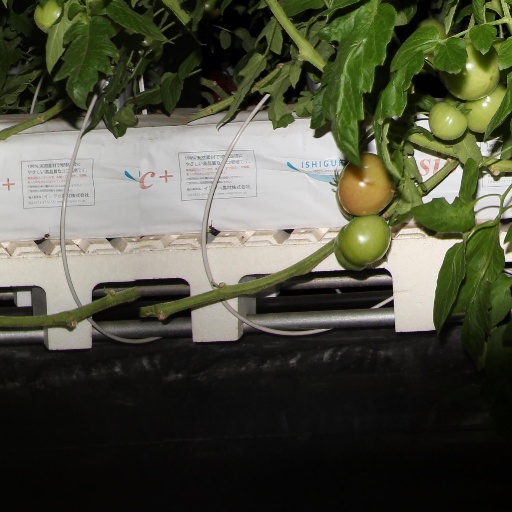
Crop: tomato